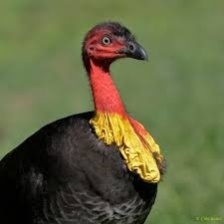
Species: BUSH TURKEY
Scientific name: ALECTURA LATHAMI